Springfield race riot of 1908

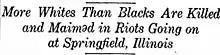
"Nevada State Journal".16 Aug 1908.

Such sympathy factored into the narrative of the attacks, minimizing the role of whites. For example, following the attacks, newspapers began erroneously reporting that white deaths had outnumbered the deaths of black people. The only deaths of black people reported were the deaths of prominent men of Springfield (e.g. Burton, Donnegan). This false claim, which suggested that black people had killed the whites who died, and that the attacks were mutual in nature, was reported as fact for over 100 years.